Dreamgirls (film)

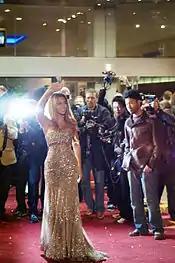
Beyoncé Knowles at the premiere of "Dreamgirls"

"Dreamgirls" premiered on December 4, 2006, at the Ziegfeld Theatre in New York City, where it received a standing ovation. The film's Los Angeles premiere was held on December 11 at the Wilshire Theater in Beverly Hills.